12th Airborne Command and Control Squadron

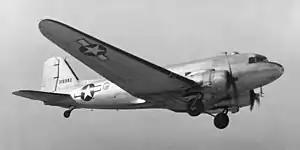
Douglas C-47

The 327th Ferrying Squadron, which was activated at Capodichino Air Base, Italy on 31 May 1944 is the second forerunner of the squadron. The 327th flew cargo, passengers, and mail to destinations in Italy, Sardinia, Corsica, North Africa, and southern France. It moved to the United States in late September 1945 and was inactivated in October.